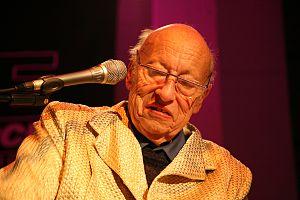
Jean-Jacques Perrey, de son vrai nom Jean Leroy, né le 20 janvier 1929 à Rosières-en-Santerre et mort le 4 novembre 2016 à Lausanne, est un compositeur français. Pionnier de la musique électronique, sa carrière culmine aux États-Unis à la fin des années 1960.